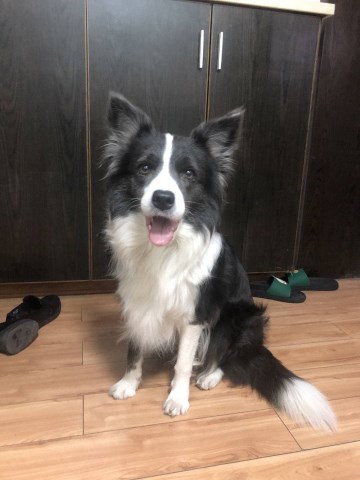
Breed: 2594-n000109-Border_collie